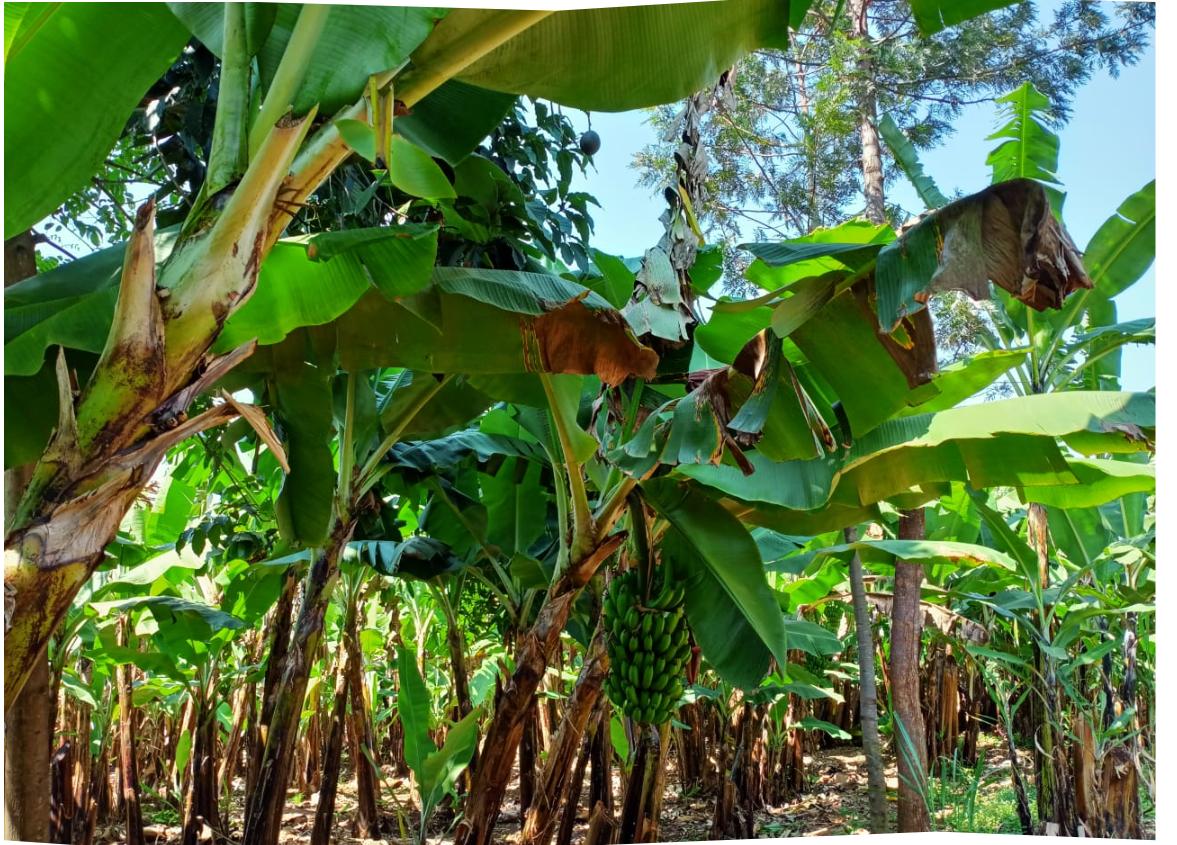
Shamba kubwa la migomba lenye miche mikubwa na majani mapana yenye rangi ya kijani kibichi, shamba hili linaonekana linaangaliwa uangalizi mkubwa kwani linarutuba.